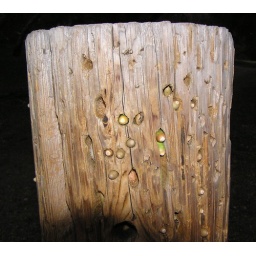
The Acorn Woodpeckers in Walker Ranch have taken advantage of this telephone pole to store their acorns.